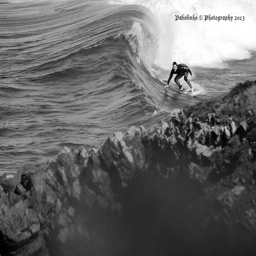
A person standing on a surfboard in the water.
a male surfer in a wet suit some rocks and water
A black and white photo of a man surfing a wave next to a rocky shoreline.
A person on a board is riding a wave and next to them are a bunch of rocks.
A person riding the waves on top of a surf board.